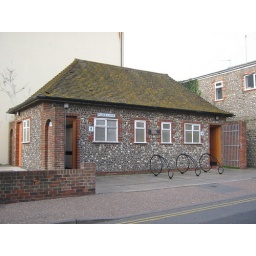
The new signposts include directions to 'the toilets'. These are in Place Lane. The black circular objects outside are bike stands.